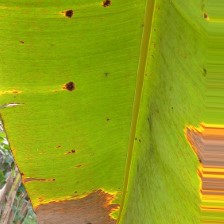
Label: cordana